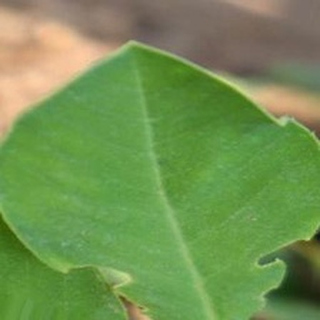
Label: healthy_groundnut